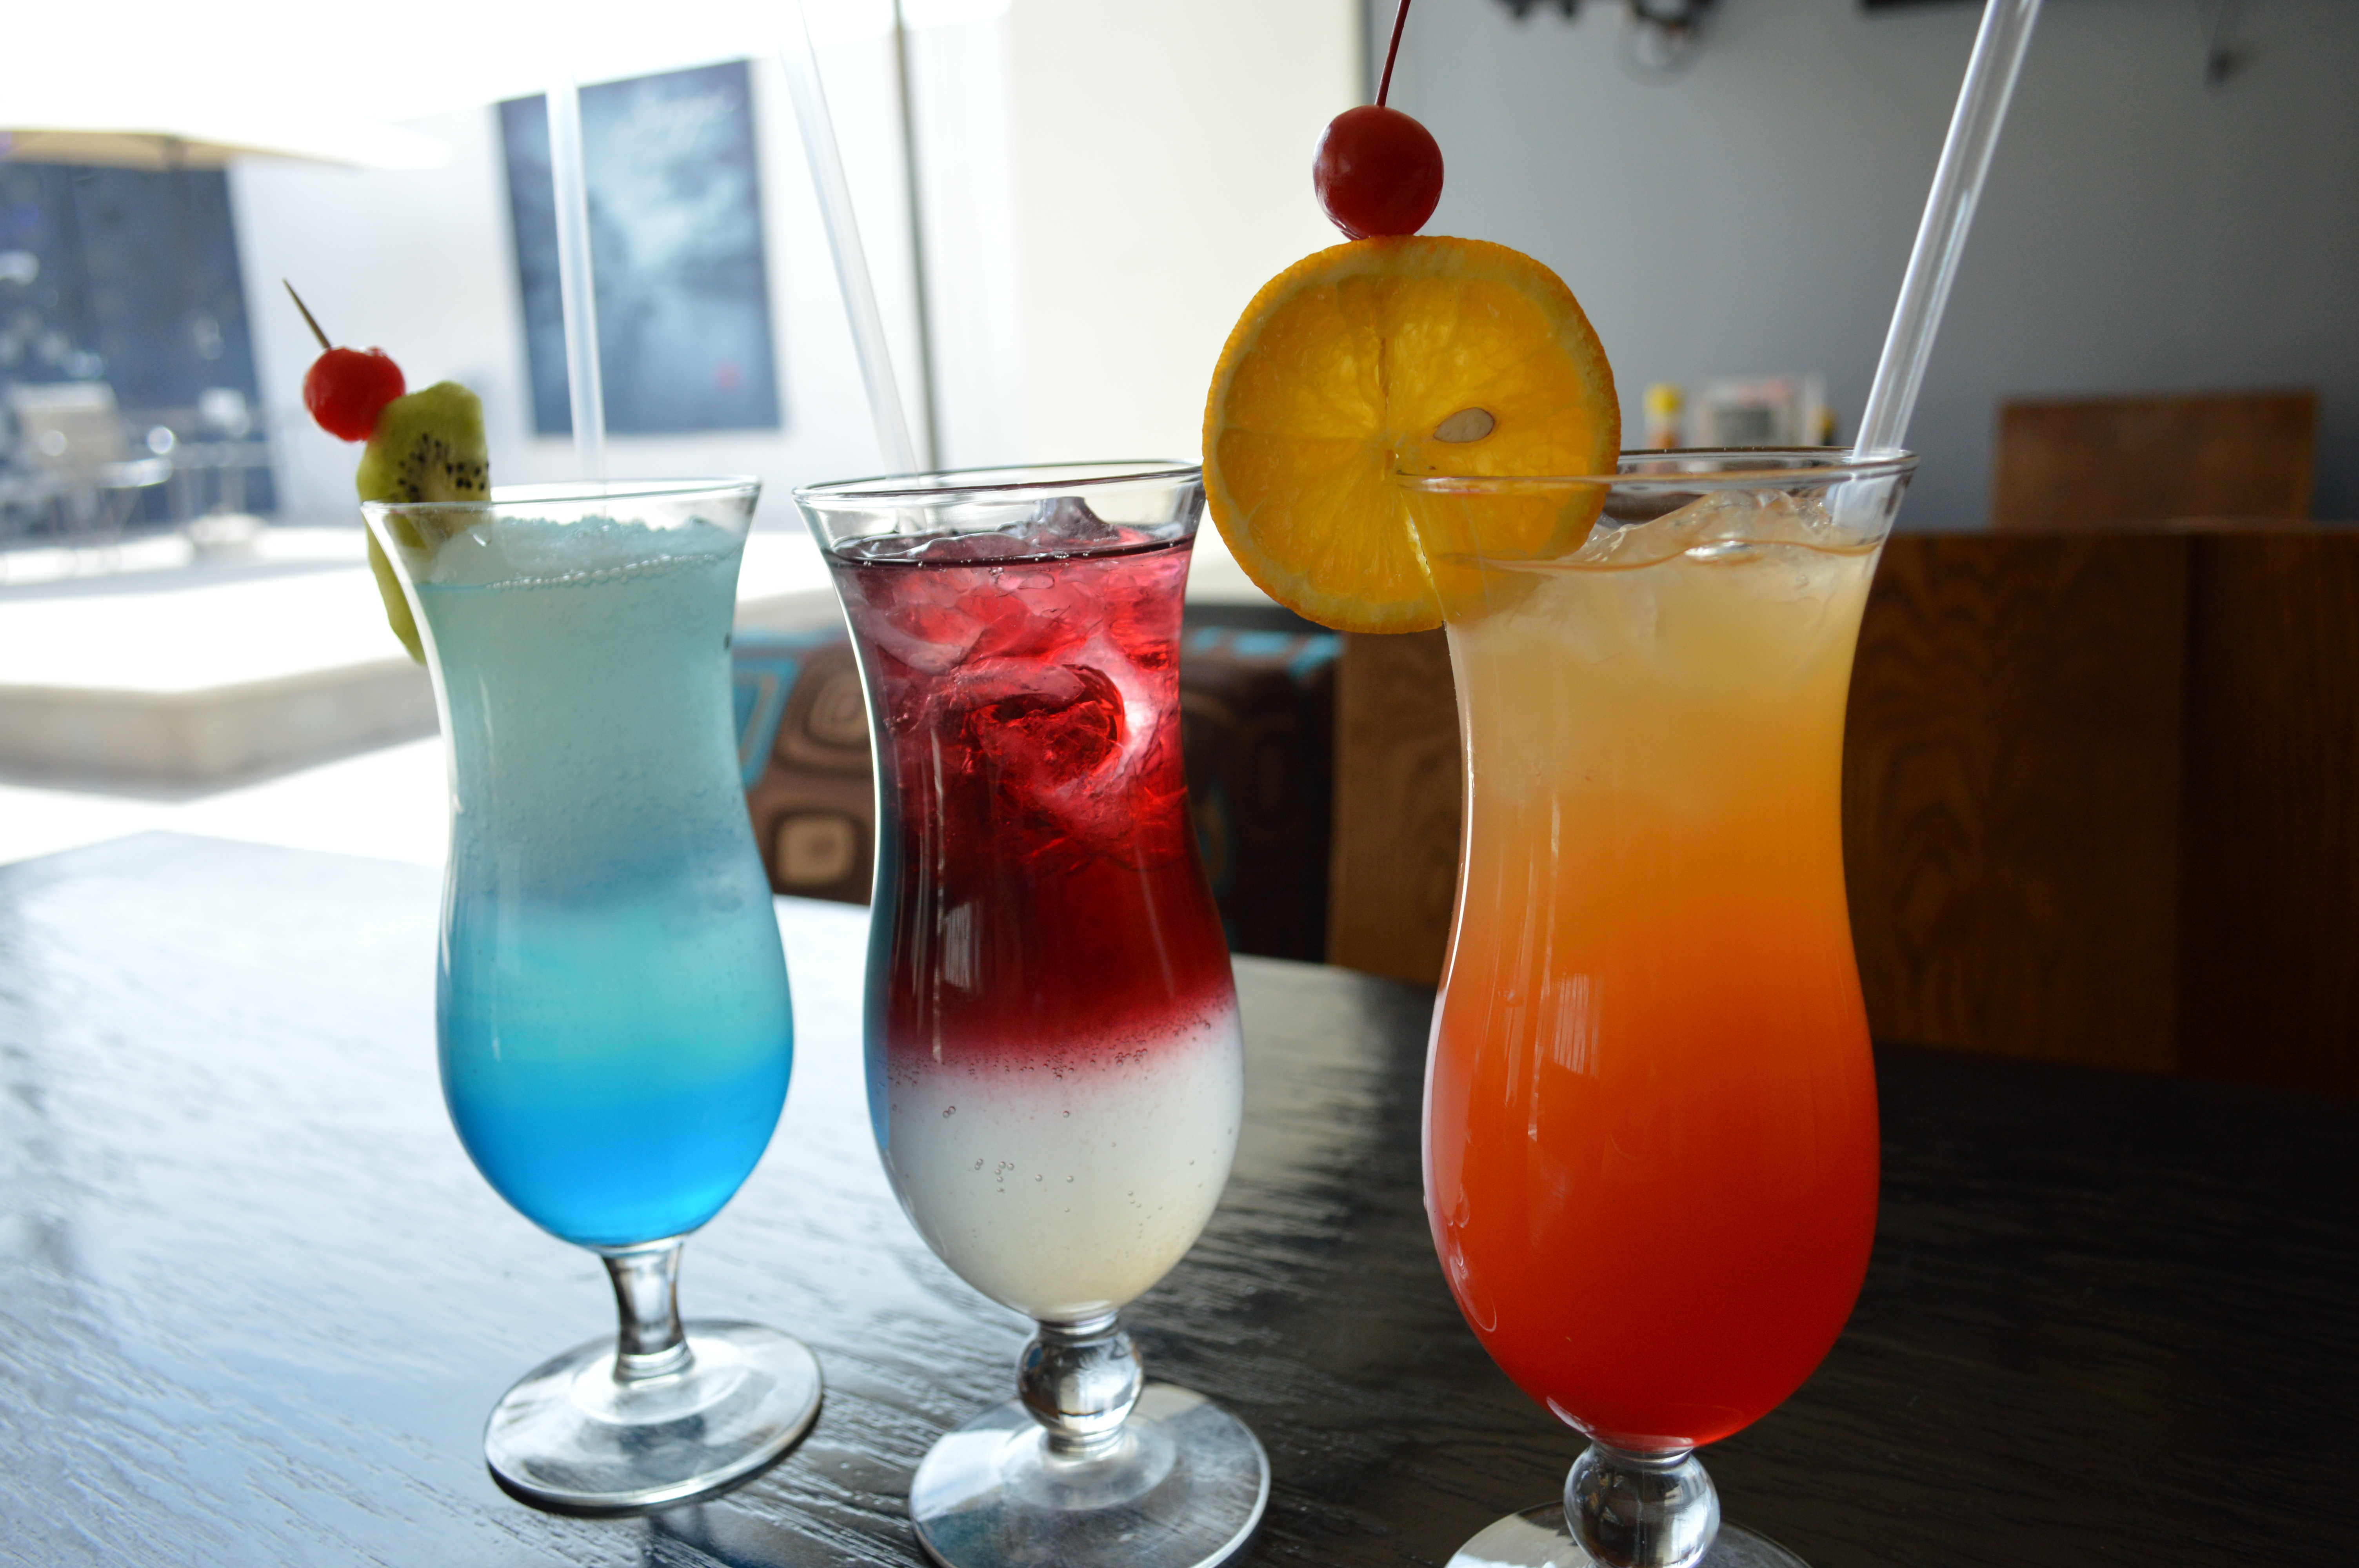
drinks, cocktails, bebidas, tragos, beach, litros, bar, antro, drink, juice, non alcoholic beverage, hurricane, alcoholic beverage, distilled beverage, Planter's punch, Rum swizzle, cocktail, cocktail garnish, bay breeze, punch, italian soda, spritzer, food, ingredient, singapore sling, classic cocktail, Tequila sunrise, blue hawaii, fizz, beer cocktail, wine cocktail, shrub, sour, Aguas frescas, liqueur, batida, mai tai, fuzzy navel